K-pop

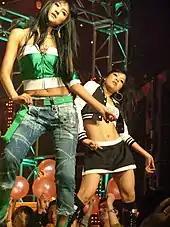
Members of Baby Vox performing in 2004

While male idol groups' costumes were constructed with similar color schemes, fabrics, and styles, the outfits worn by each member still maintained individuality. On the other hand, female idol groups of the '90s wore homogeneous costumes, often styled identically. The costumes for female idols during their early promotions often focused on portraying an innocent, youthful image. S.E.S.'s debut in 1997, "('Cause) I'm Your Girl", and Baby Vox's second album 1998 hit, "Ya Ya Ya," featured the girls dressed in white outfits, "To My Boyfriend" by Fin.K.L shows idols in pink schoolgirl costumes, and "One" and "End" of Chakra presented Hindu and African style costumes. To portray a natural and somewhat saccharine image, the accessories were limited to large bows, pompom hair ornaments and hair bands. With the maturation of female idol groups and the removal of bubblegum pop in the late 1990s, the sets of female idol groups focused on following the fashion trends of the time, many of which were revealing pieces. The latest promotions of the girl groups Baby Vox and Jewelry exemplify these trends of hot pants, micro-miniskirts, crop tops, peasant blouses, transparent garments and blouses on the upper part of the torso.